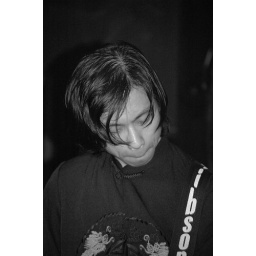
Shu in black and white